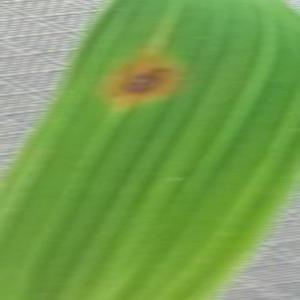
Disease: Brownspot